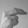
ASL letter: H